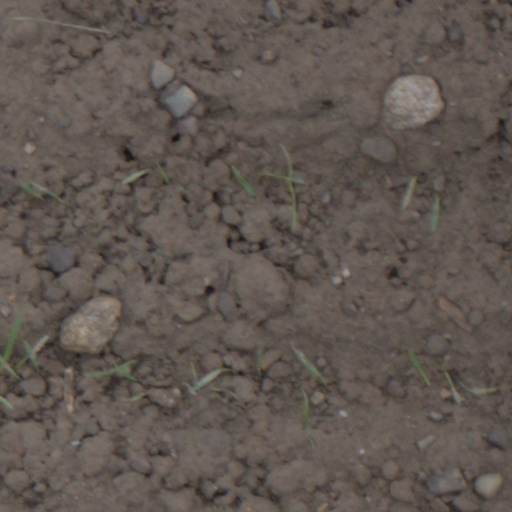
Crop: wheat